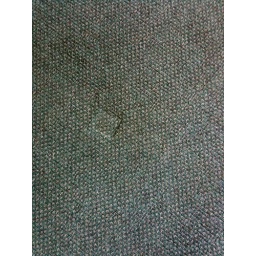
The sink in the bathroom is dirty